Pollution prevention in the United States

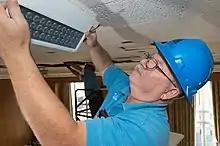
Installing energy efficient lighting and appliances are a relatively cheap way to reduce pollution on a smaller scale.

The possibilities of P2 strategies in industrial processes are still being implemented at the corporate level, but benefits are already being realized by many companies. The view of P2 in industrial businesses has shifted from one of necessity to one of strategic advantage. If companies invest in P2 methods early in their development, they realize greater gains not too far down the road. Additionally, if companies do not produce waste, they do not have to worry about properly disposing of it. Thus, P2 is a proactive measure taken to reduce costs in the long run that would have been dedicated to disposal and elimination of waste.